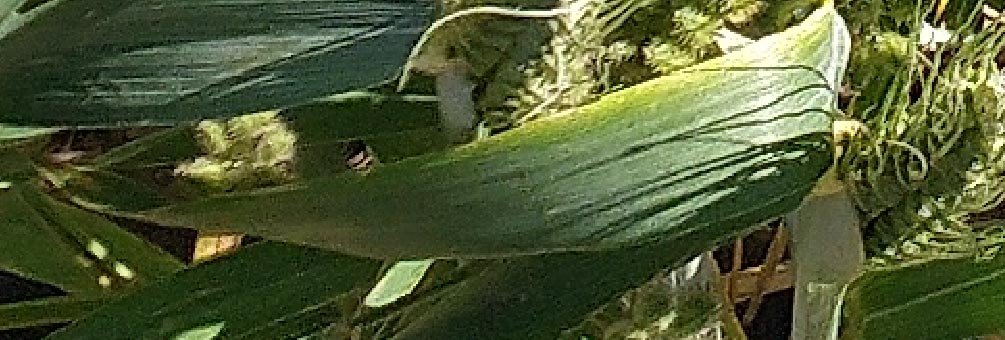
Label: Wheat___Healthy